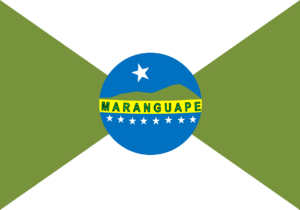
Maranguape est une ville brésilienne de l'État du Ceará. Sa population était estimée à 123 570 habitants en 2015. La municipalité s'étend sur 591 km².